Axel Ludvig Broström

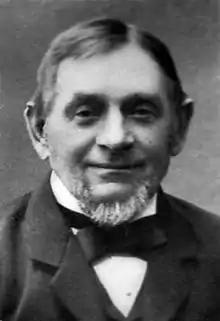
Axel Broström ( 1900)

Axel Ludvig Broström (May 21, 1838 in Kristinehamn – September 21, 1905) was a prosperous Swedish shipping owner.